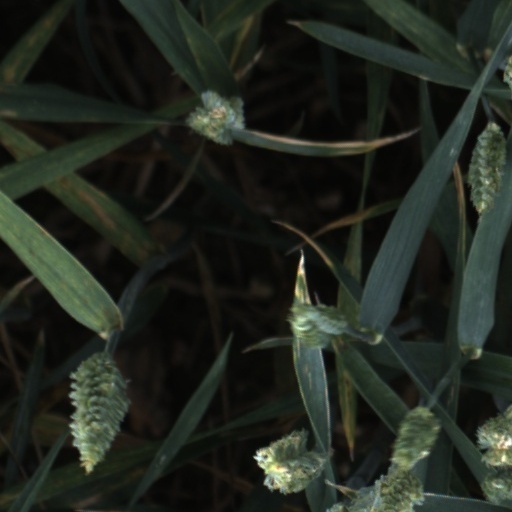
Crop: wheat